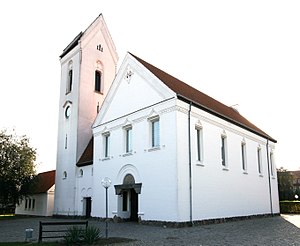
Holger Jacobsen / Værker
Taastrup Nykirke
Holger Alfred Jacobsen var en dansk arkitekt, hvis hovedindsats ligger inden for nyklassicismen. Hans mest kendte – og i samtiden meget omdiskuterede – værk er Stærekassen, der blev opført til Det Kongelige Teaters nye scene. Det er et sjældent eksempel på art deco i Danmark. Hans søn Ole Jacobsen var også arkitekt.